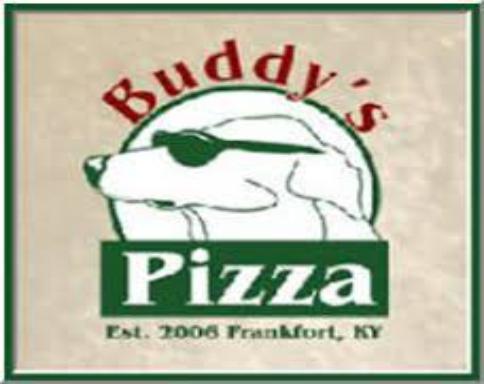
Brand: Buddy's Pizza
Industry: Food